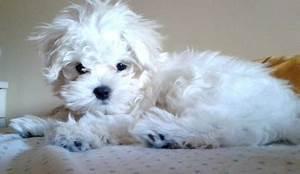
dog